Ruthin School

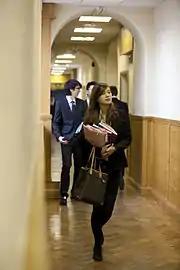
Inside the main building

In 2023, Ruthin School achieved 70% Grade A/A* in A-level. In the 2013 A Level results, 60.23% of grades attained by students at the school were A* or A. This figure was increased in 2016 to 76%, as well as a pass rate of 100%. 90% of 2017 university applications at the school were to Russell Group or top 20 universities. In 2017 the school had the 27th best A-level results of British independent schools.